Farfallon

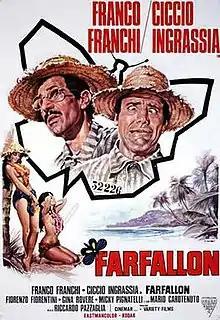

Farfallon is a 1974 Italian comedy film directed by Riccardo Pazzaglia starring the comic duo Franco and Ciccio. It is a parody of "Papillon".